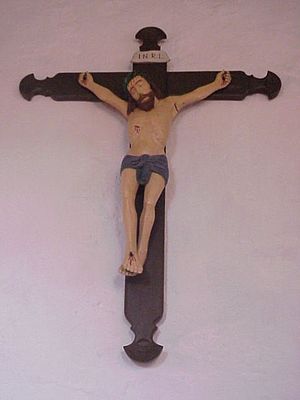
Faster Kirke / Inventar / Krucifiks
Krucifiks.
Krusifix i Faster Kirke. Kristusfiguren er middelalderlig, mens korset er af nyere dato.
Faster Kirke ligger i Faster Sogn i Ringkøbing-Skjern Kommune, tidligere Bølling Herred og Ringkøbing Amt.